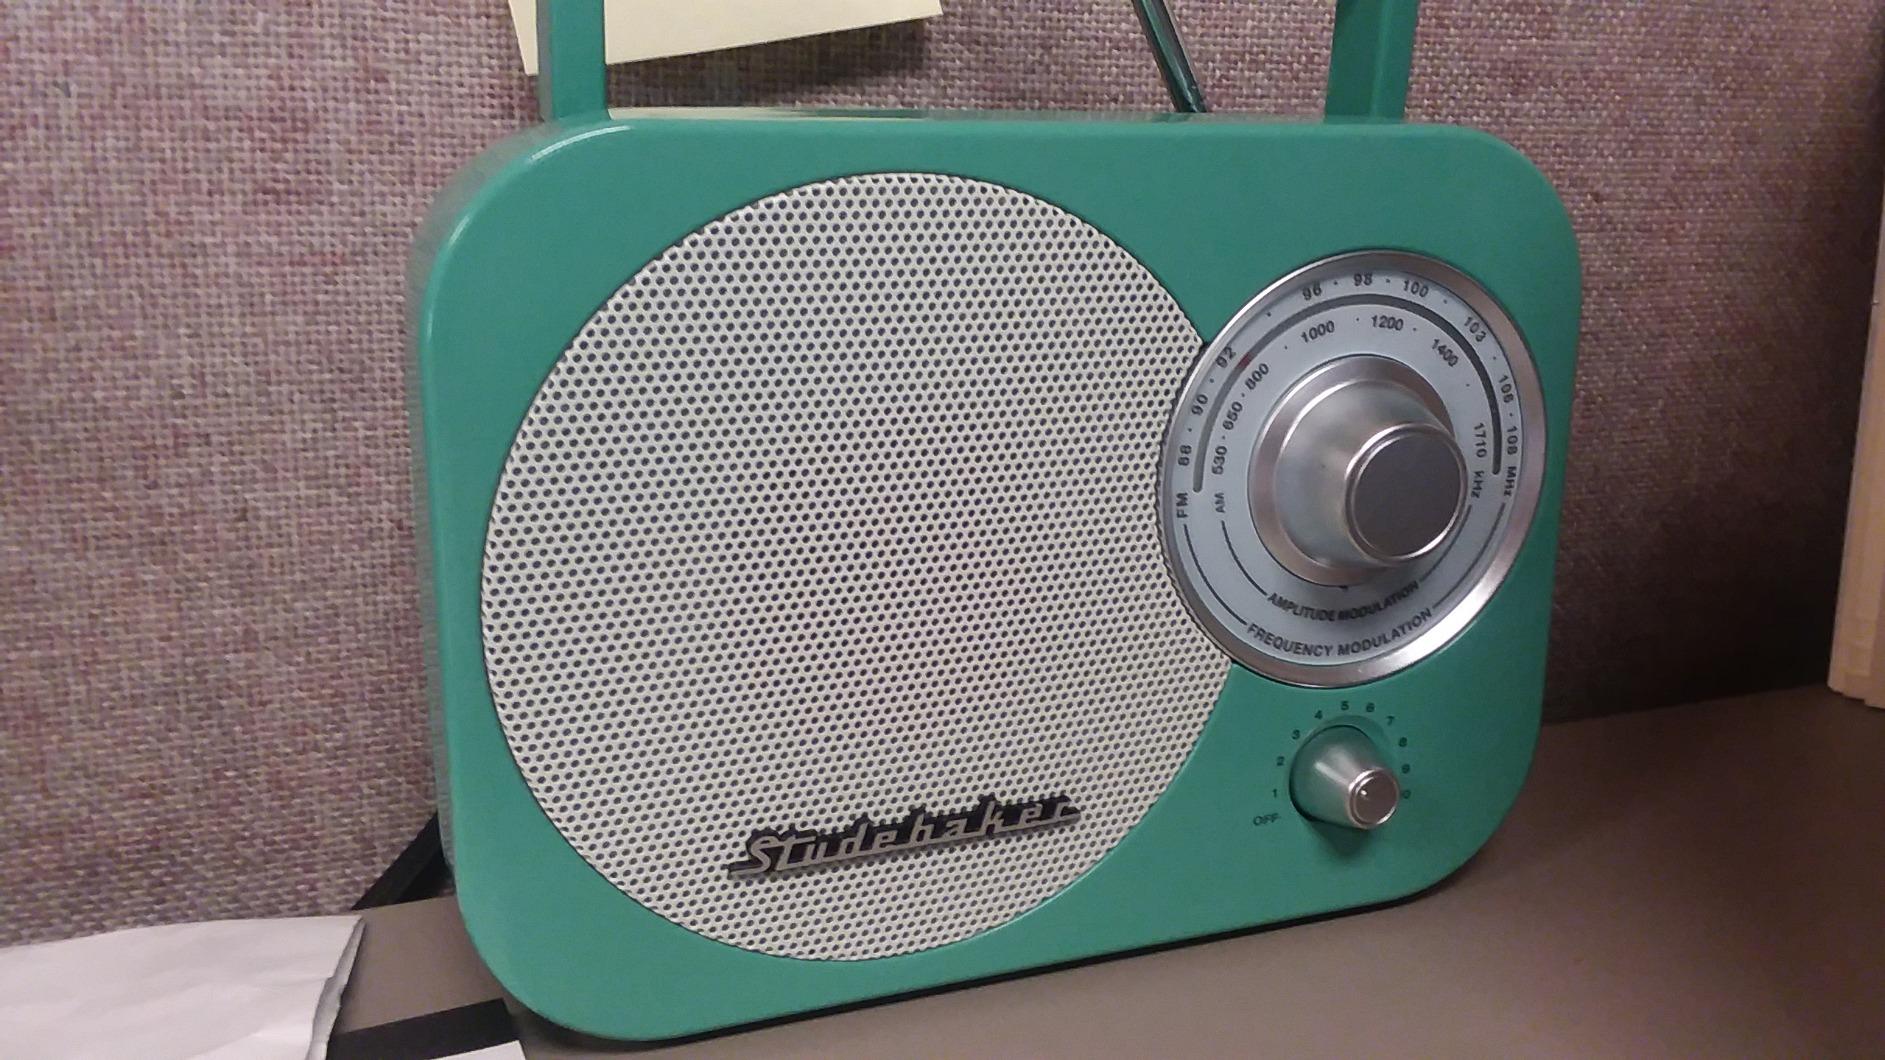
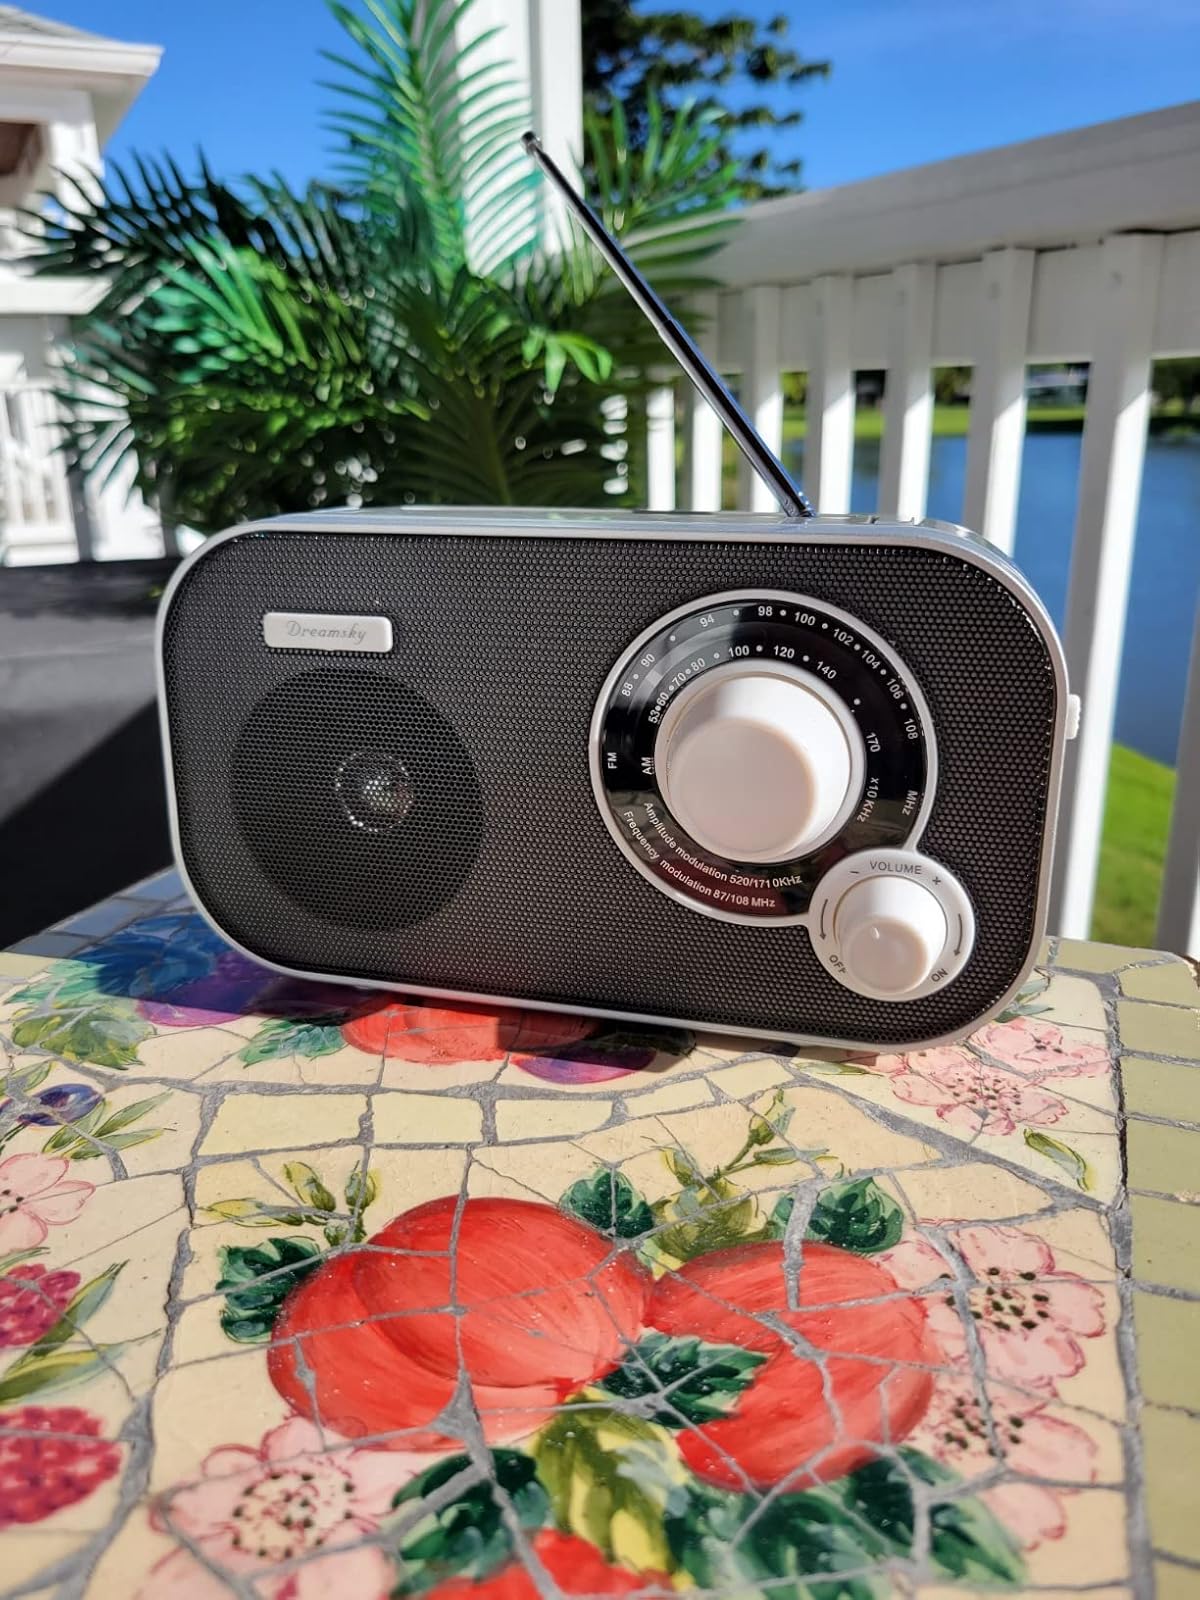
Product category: radio
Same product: no